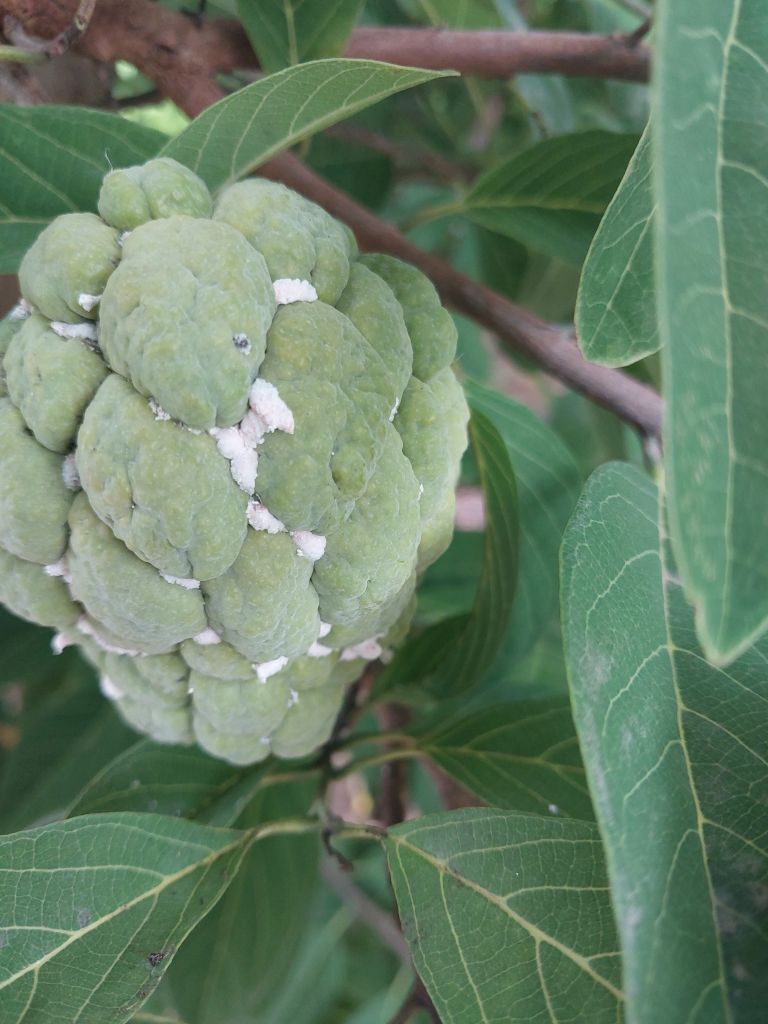
Disease label: Mealy Bug